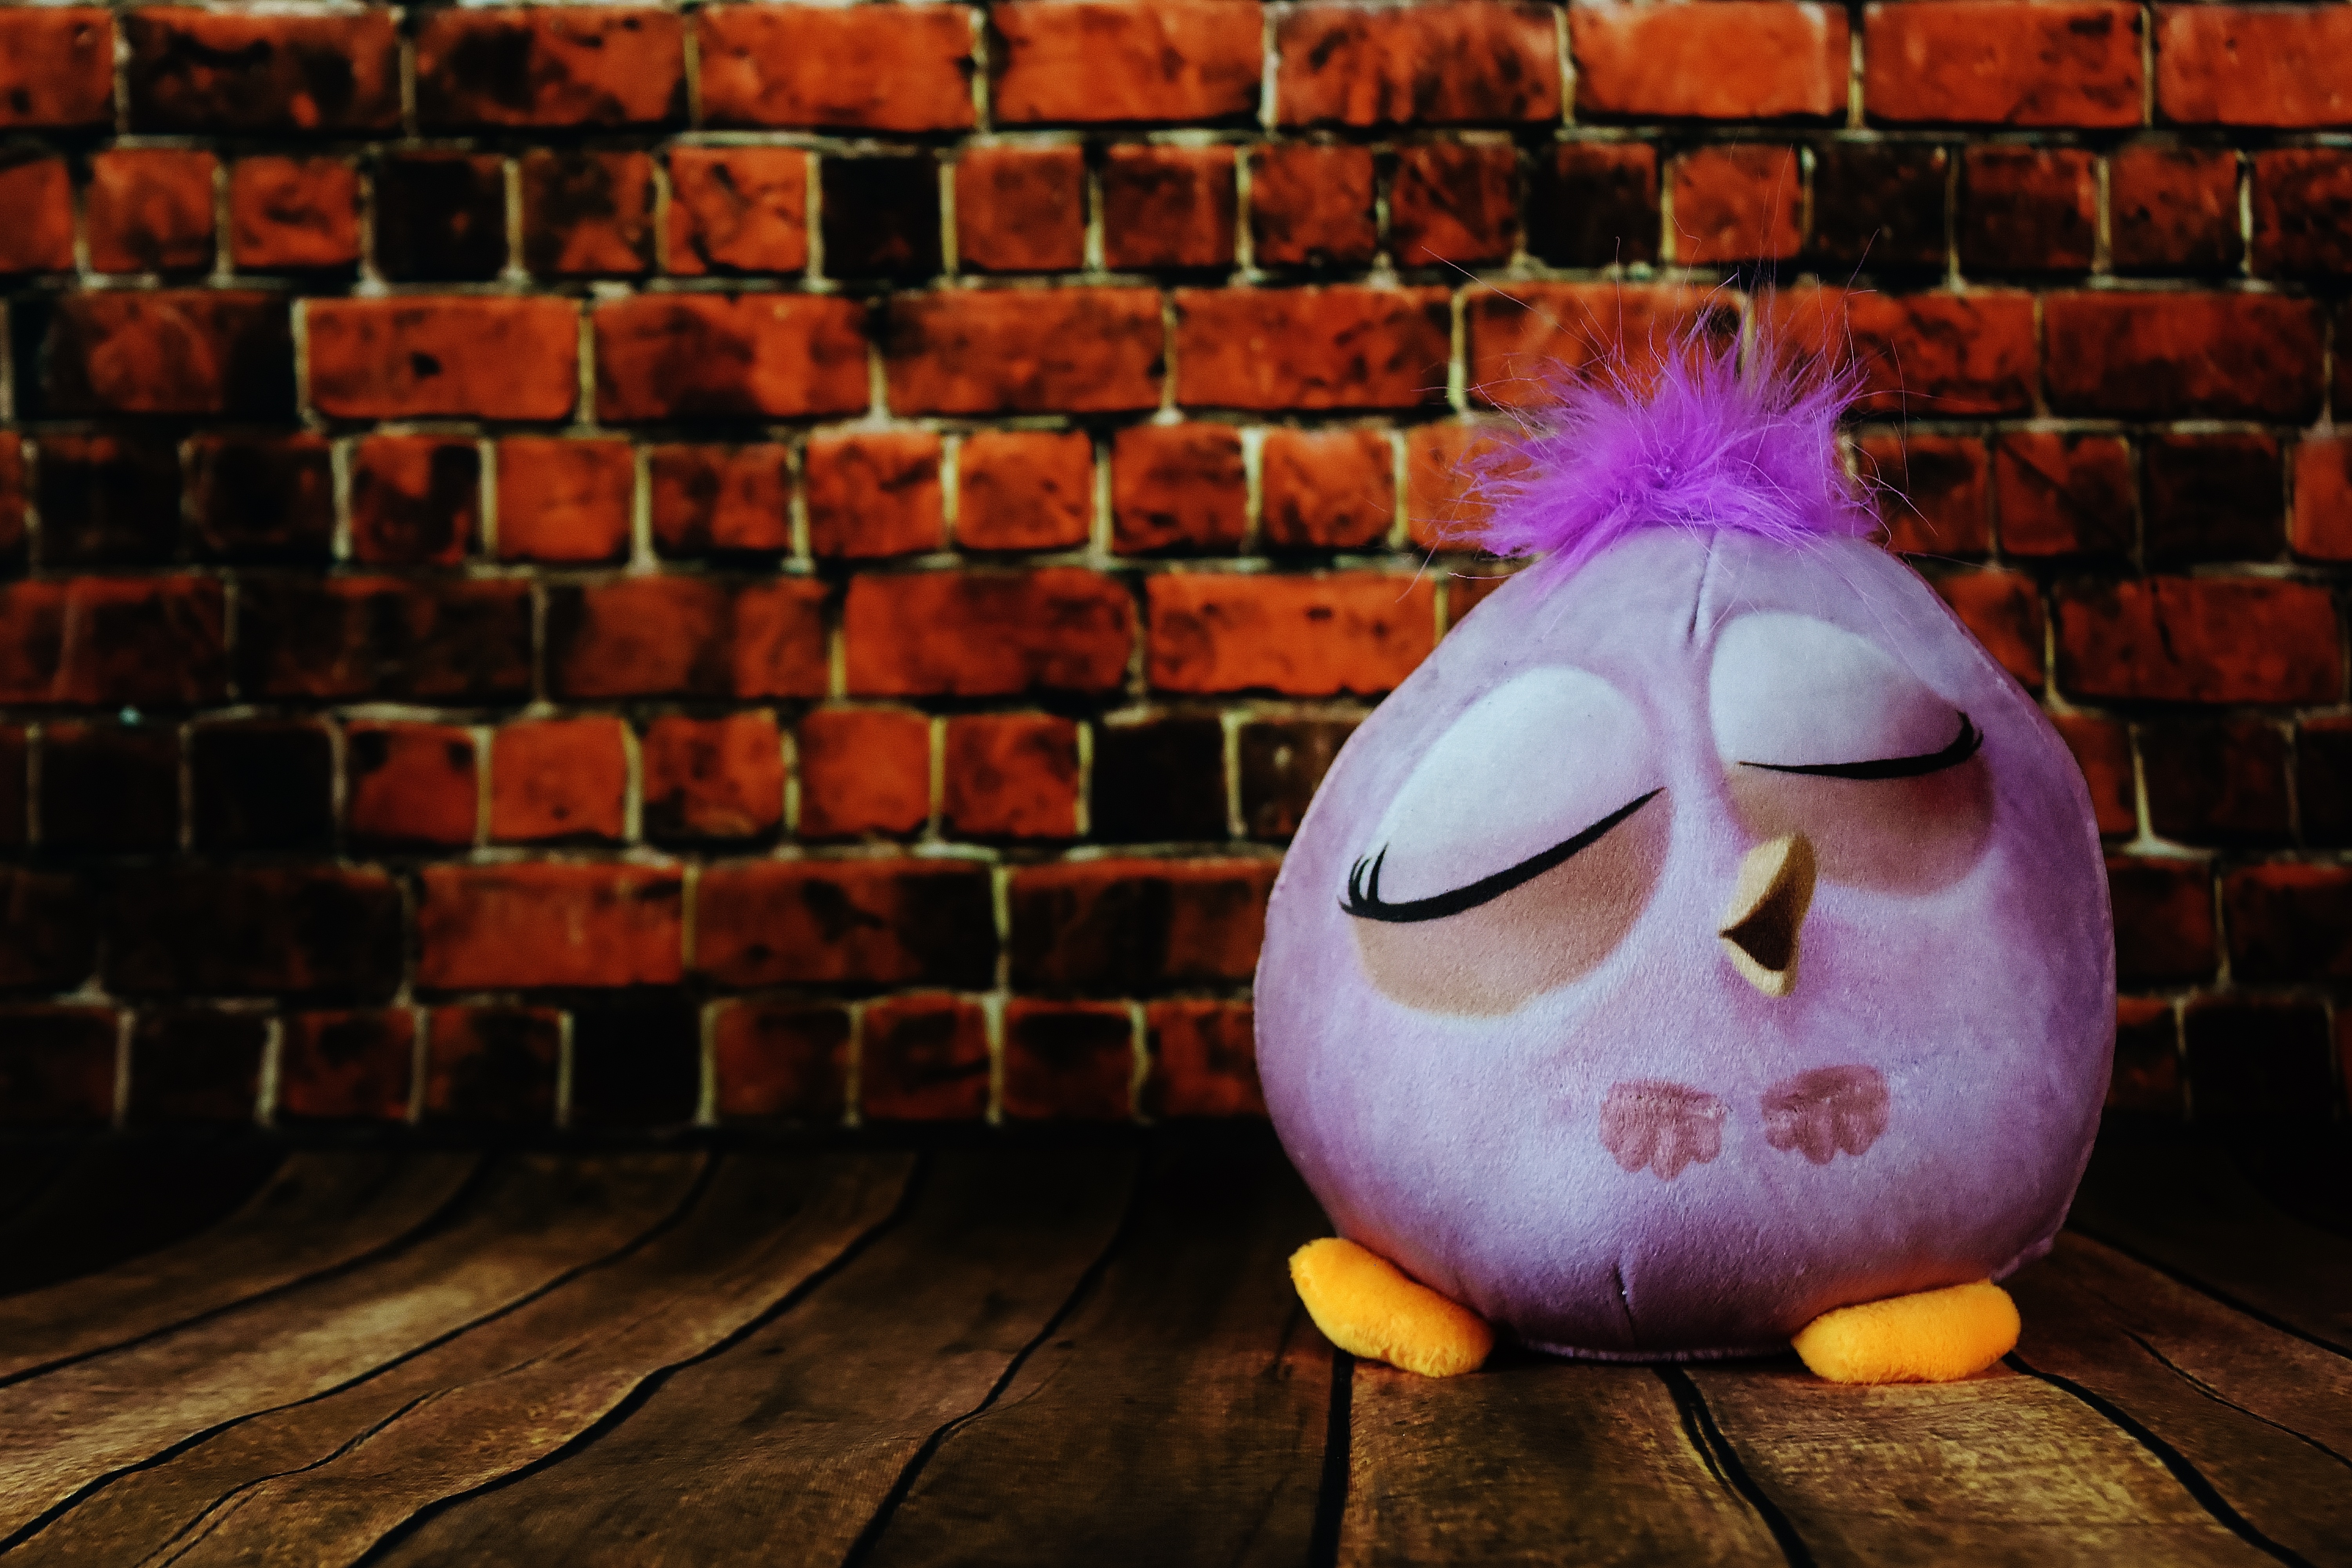
bird, cute, color, pumpkin, feather, art, fun, toys, funny, screenshot, soft toy